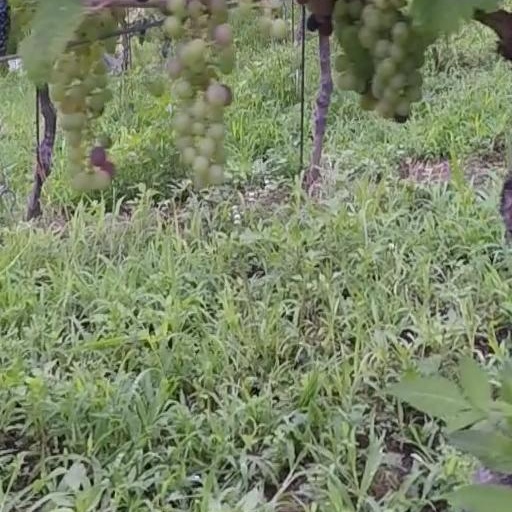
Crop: grape